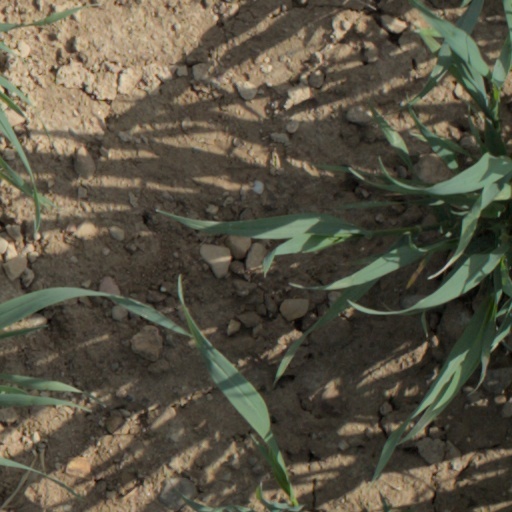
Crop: wheat